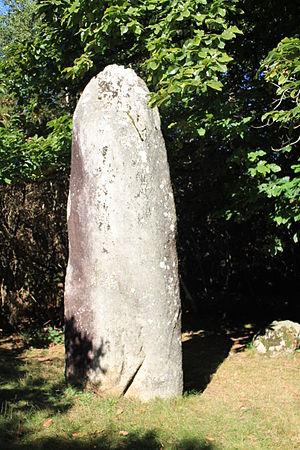
Menhir de Kerara (Moustoir-Ac) This building is indexed in the Base Mérimée, a database of architectural heritage maintained by the French Ministry of Culture,
Moustoir-Ac [mustwaʁak] est une commune française, située dans le département du Morbihan en région Bretagne.
Le menhir de Kerara est un menhir de Moustoir-Ac, dans le Morbihan en France.
Cet article recense les monuments historiques de l'arrondissement de Pontivy, dans le département du Morbihan, en France.